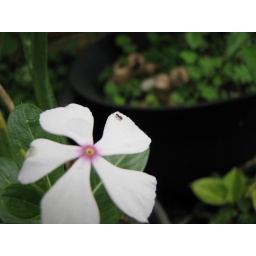
A little and walking over a white flower.- Canon S5IS in Av Mode